Dodge

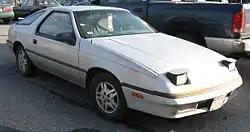
1987–1991 Dodge Daytona

The Omni and Horizon were introduced at a critical time since the company was on the brink of bankruptcy and sought government support to survive. In 1978, Chrysler beat Ford and General Motors to the market with a domestically produced front-wheel drive car to challenge the VW Rabbit. However, the L-bodies miscarried at first, since 1978 was a year of strong sales for larger cars and demand for compacts and subcompacts noticeably shrank. These initial poor sales of the cars contributed to Chrysler's financial woes at the time, but when the company requested federal assistance, the Omni was an important piece of evidence that they were attempting to compete with imports and build small, fuel-efficient cars and might be worth saving. For the three years leading up to the introduction of Chrysler's K-cars, the Omni/Horizon was Chrysler's best-selling model line.